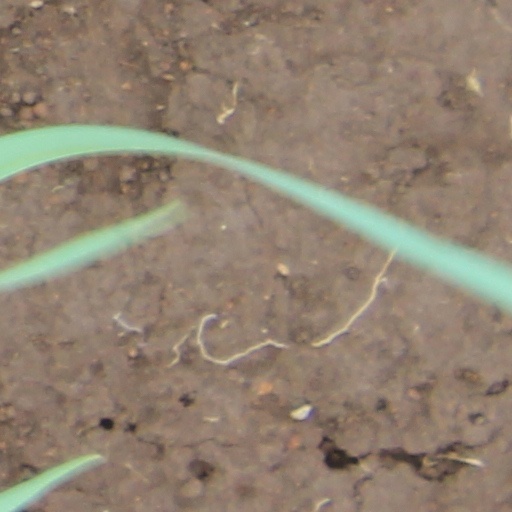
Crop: wheat